Henry Steiner

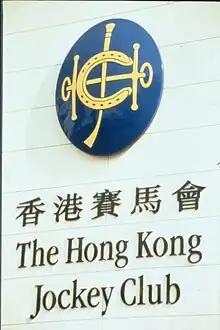
Hong Kong Jockey Club Logo on Plaque at Happy Valley Racecourse

In anticipation of the handover of Hong Kong in 1997, the Royal Hong Kong Jockey Club voted to change its colonial name. Steiner took this opportunity to re-evaluate their outdated and inconsistently applied mark. Rather than change it completely, he chose to revitalise the familiar monogram and reinforcing more than a century of brand equity. The familiar whip, horseshoe, and bridle initials were redesigned and placed within a striking new blue and yellow oval. This branding overhaul, reinvigorating a great tradition, was widely embraced by members and the public.